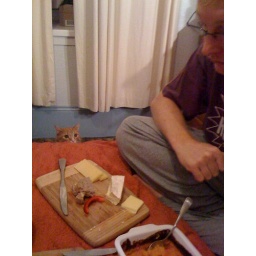
Seamus is most interested in the butter. We're picnicking on the bed as one of the cats widdled on the sofa.